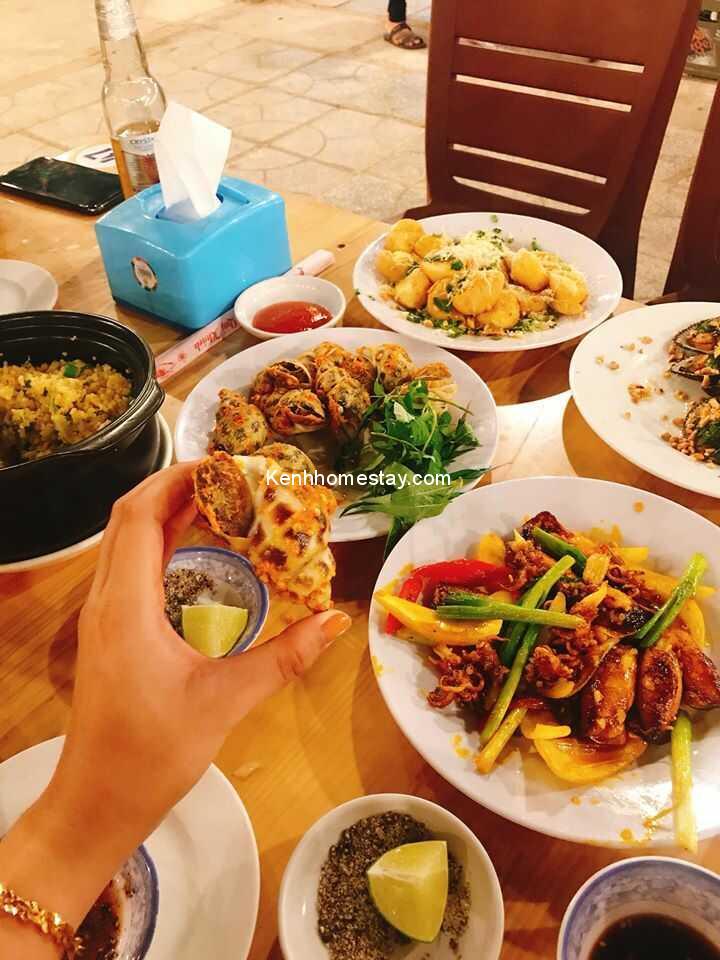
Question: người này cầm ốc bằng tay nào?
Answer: bằng tay trái